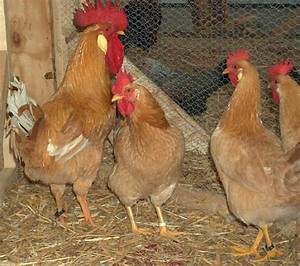
Label: chicken